Taiwan High Speed Rail

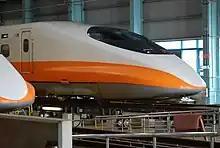
Nose profile of the 700T train

Taiwan High Speed Rail started operations with 30 THSR 700T trainsets supplied by a consortium led by Kawasaki Heavy Industries. In response to increasing ridership and new stations that would begin operation in 2015, THSRC signed a contract for four new 700T trainsets with the Kawasaki consortium in May 2012 in Tokyo. The four additional trainsets were delivered to Taiwan by 12 August 2015.